Question: Please indicate a possible affordance area of the drink_with_cup that can be used for holding
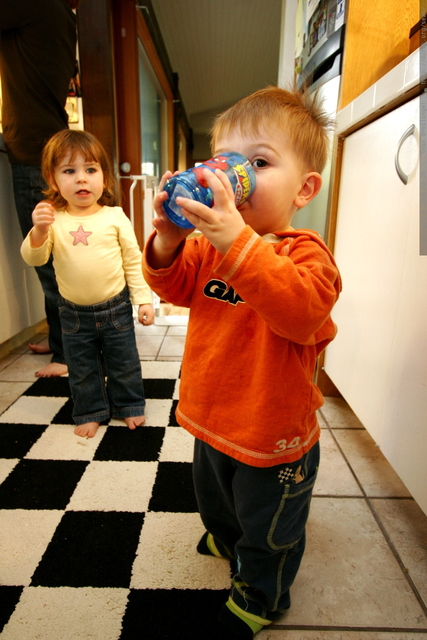
Answer: [156.357, 149.173, 252.598, 227.368]